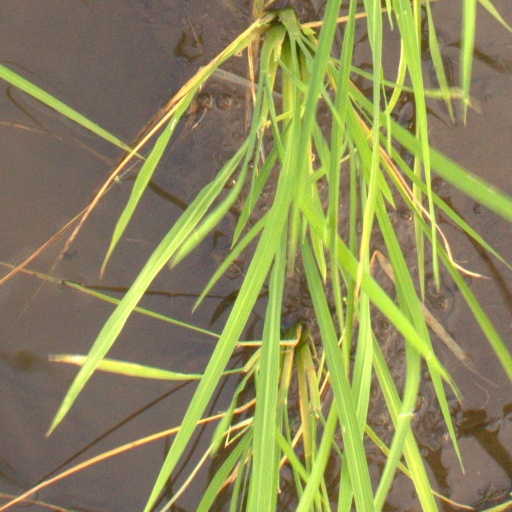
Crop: rice